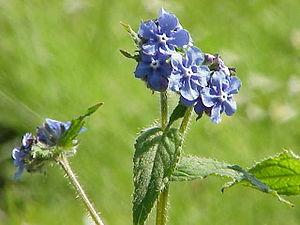
Pentaglottis sempervirens, la buglosse toujours verte, est une plante herbacée vivace de la famille des Boraginacées.